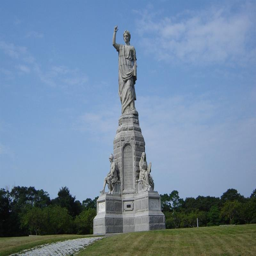
game genre : where is tourist attraction located ?